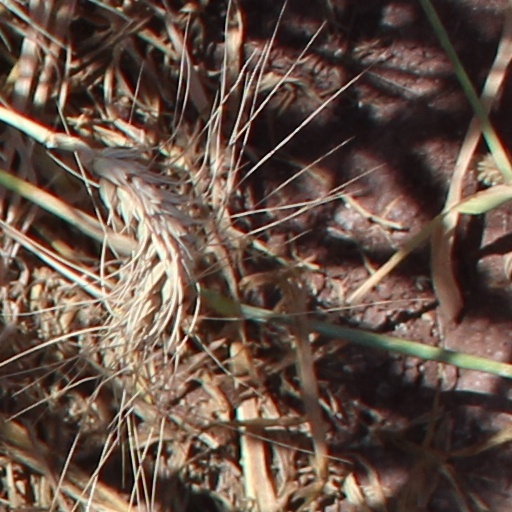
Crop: wheat